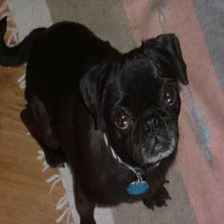
Species: dog
Breed: pug